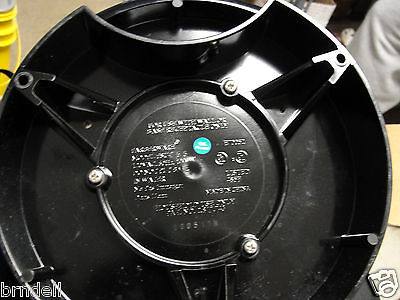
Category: coffee maker